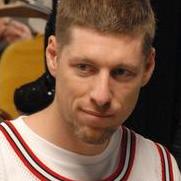
Age: 37